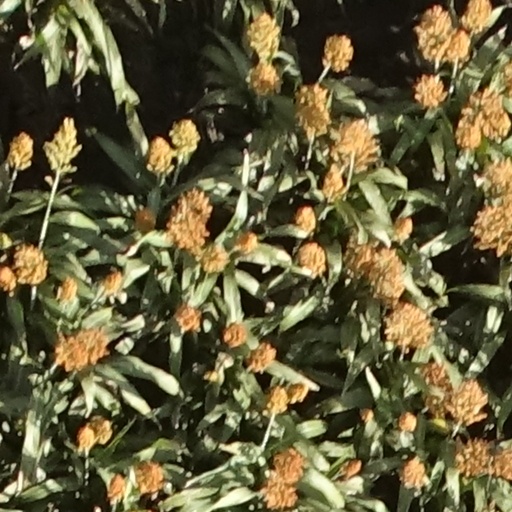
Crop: sorghum